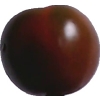
Label: tomato_maroon